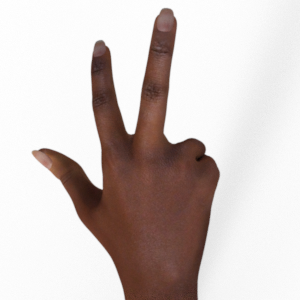
Label: scissors